Prince Royal of Portugal

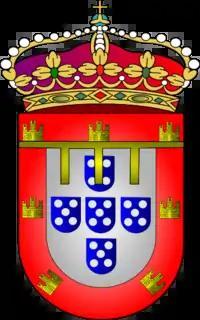
Coat of arms of the Prince Royal.

Prince Royal (Portuguese: "Príncipe Real") was the title held by the heir apparent or the heir presumptive to the throne of the Kingdom of Portugal, from 1825 to 1910.